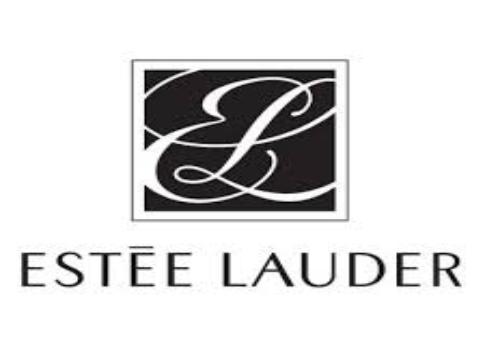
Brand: Estee Lauder
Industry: Necessities